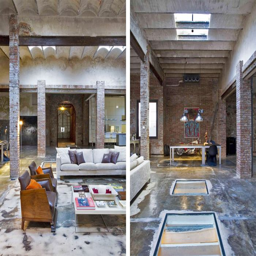
from a warehouse to a modern loft